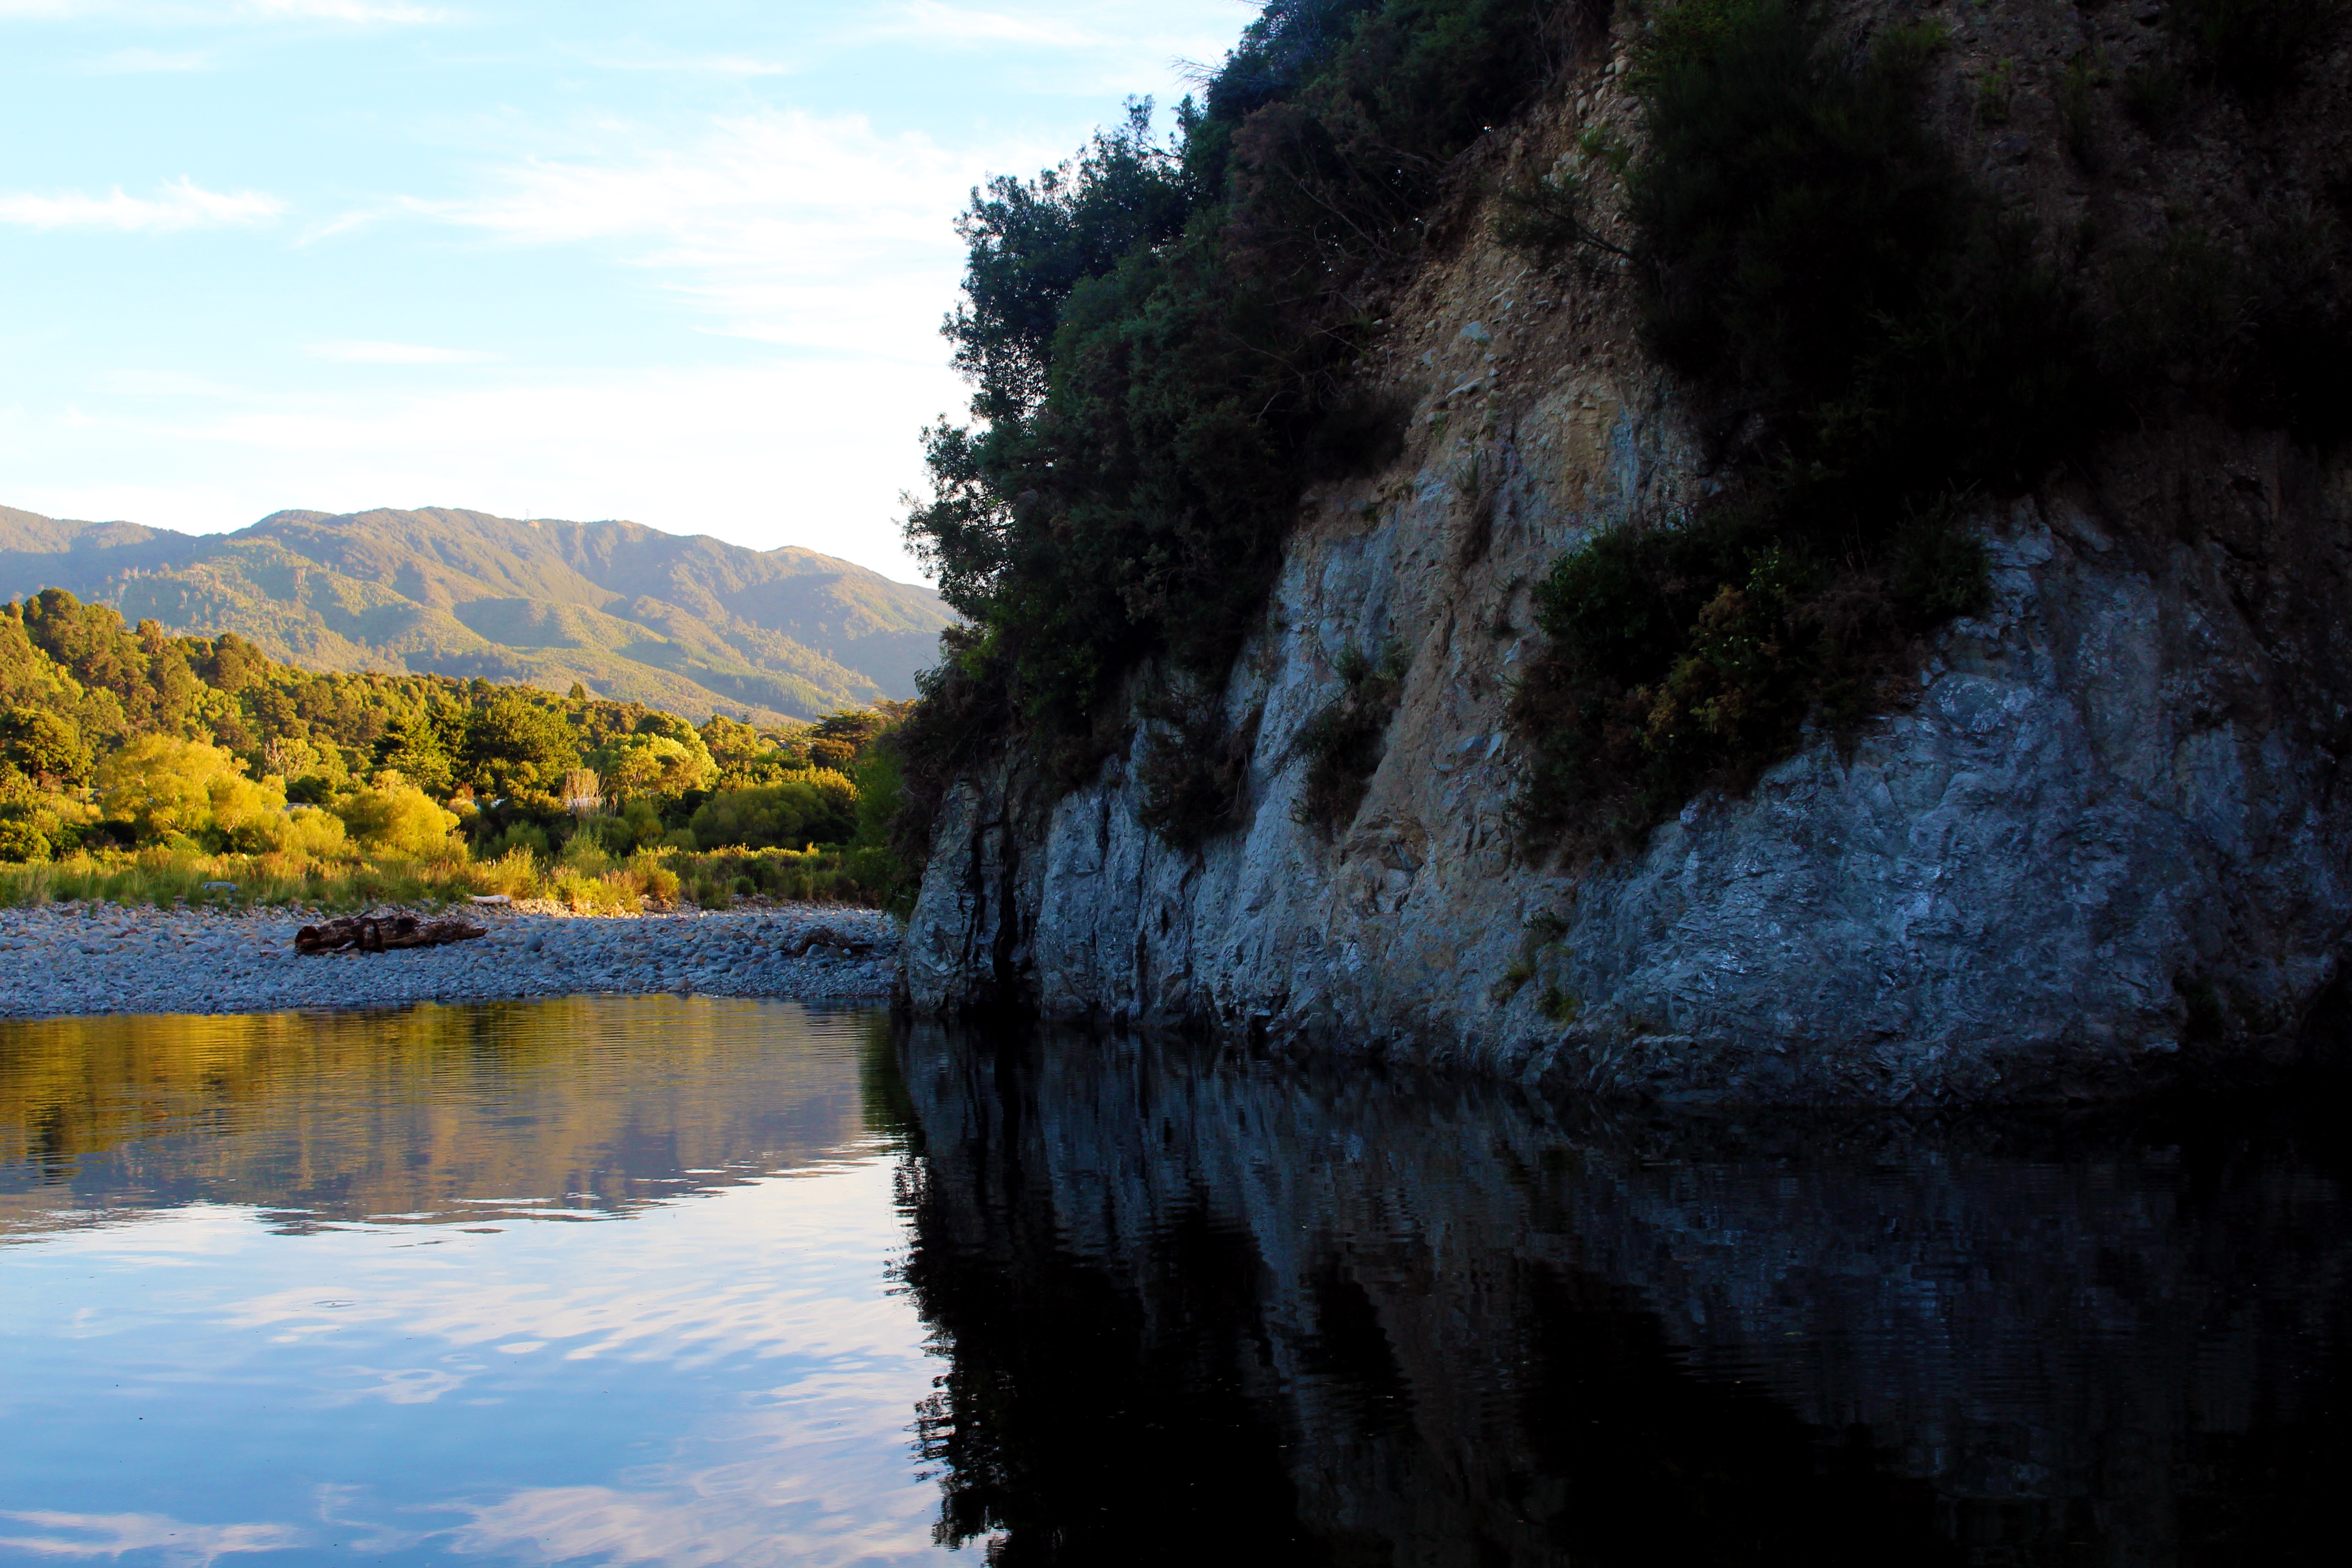
landscape, tree, water, nature, rock, wilderness, mountain, sky, lake, river, stone, summer, idyllic, green, reflection, scenic, autumn, blue, body of water, clouds, new zealand, loch, mirroring, water surface, in the green